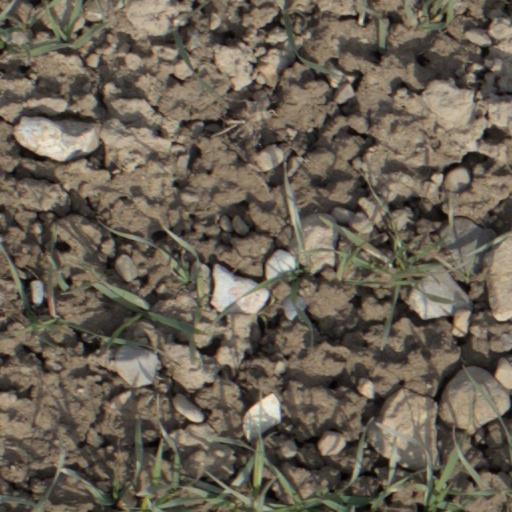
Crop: wheat